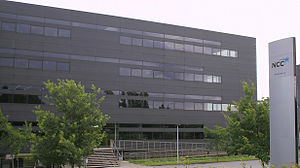
NCC
NCC i Århus.
NCC AB er en svensk entreprenørvirksomhed, der har aktiviteter i hele Norden.